Fatimid Caliphate

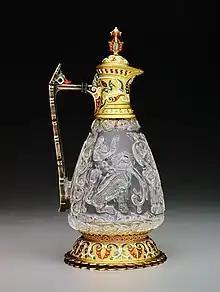
Fatimid ewer, 10th century CE

Meanwhile, Ziyadat Allah III moved his court from Tunis to Raqqada, the palace-city near Kairouan, in response to the growing threat. He fortified Raqqada in 907. In early 907 another Aghlabid army marched eastwards again against Abu Abdallah, accompanied by Berber reinforcements from the Aurès Mountains. They were again scattered by Kutama cavalry and retreated to Baghaya, the most fortified town on the old southern Roman road between Ifriqiya and the central Maghreb. The fortress, however, fell to the Kutama without a siege when local notables arranged to have the gates opened to them in May or June 907. This opened a hole in the wider defensive system of Ifriqiya and created panic in Raqqada. Ziyadat Allah III stepped up anti-Fatimid propaganda, recruited volunteers, and took measures to defend the weakly fortified city of Kairouan. He spent the winter of 907–908 with his army in al-Aribus (Roman-era Laribus, between present-day El Kef and Maktar), expecting an attack from the north. However, Abu Abdallah's forces had been unable to capture the northerly city of Constantine and therefore they instead attacked along the southern road from Baghaya in early 908 and captured Maydara (present-day Haïdra). An indecisive battle subsequently occurred between the Aghalabid and Kutama armies near Dar Madyan (probably a site between Sbeitla and Kasserine), with neither side gaining the upper hand. During the winter of 908–909 Abu Abdallah campaigned in the region around Chott el-Jerid, capturing the towns of Tuzur (Tozeur), Nafta, and Qafsa (Gafsa) and taking control of the region. The Aghlabids responded by besieging Baghaya soon afterward in the same winter, but they were quickly repelled.